Columbia Hills (Washington)

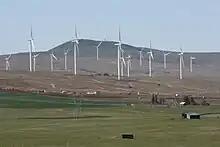
Windy Flats wind farm, with a capacity of 190 MW, is located in the Columbia Hills

The Columbia Hills are an area of hills and small mountains along the north bank of the Columbia River in Klickitat County, in south-central Washington state, US. They have a maximum elevation of .